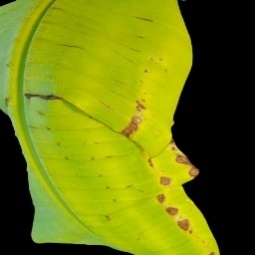
Label: Sulphur